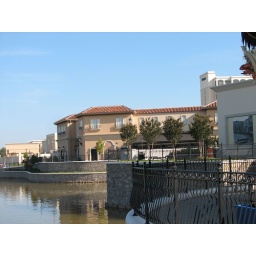
bridge street mall in madison al me and travsi